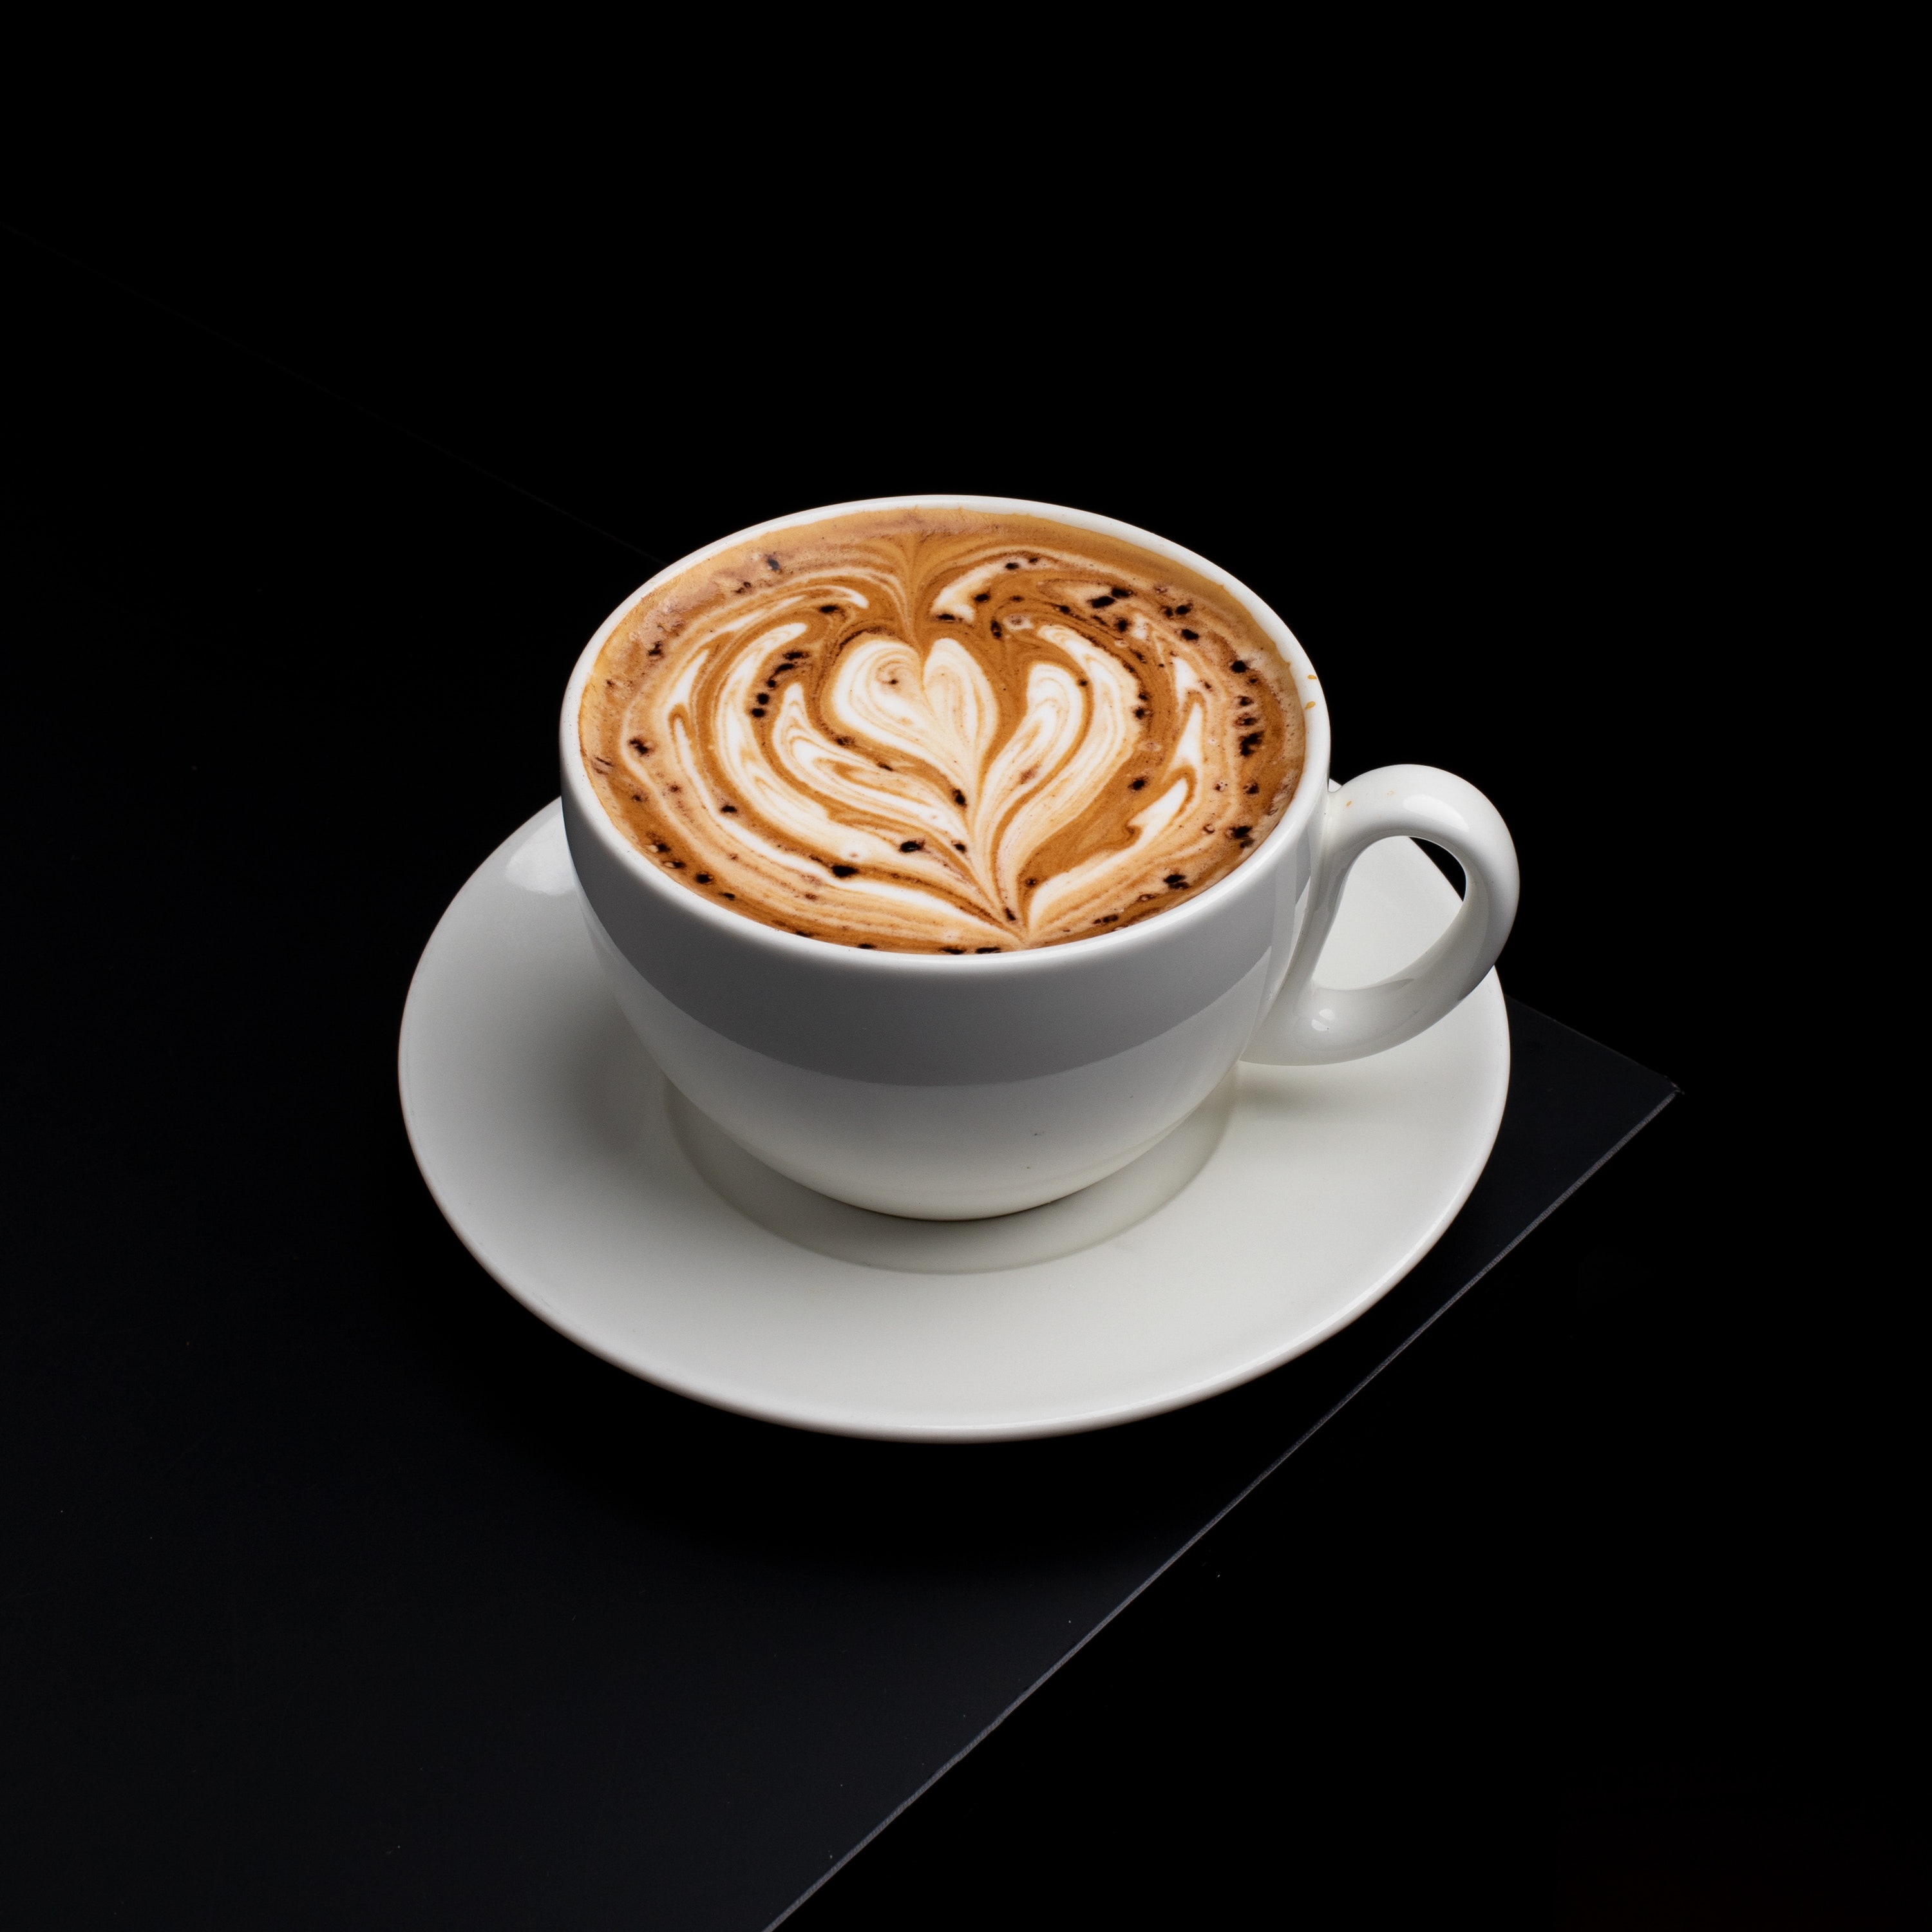
drink, food, tableware, Espressino, coffee cup, wiener melange, flat white, drinkware, cortado, Single origin coffee, latte, coffee, Java coffee, saucer, caff macchiato, cup, dishware, cappuccino, cafe au lait, ingredient, teacup, white coffee, cuban espresso, coffee milk, espresso, serveware, cuisine, wood, non alcoholic beverage, ristretto, dish, plate, sweetness, mocaccino, circle, caff americano, dairy, marocchino, table, yuanyang, instant coffee, ipoh white coffee, fast food, icing, art, cafe, comfort food, caffeine, still life photography